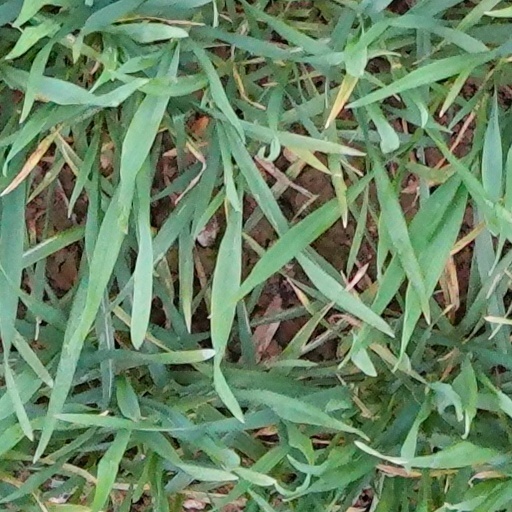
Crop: wheat